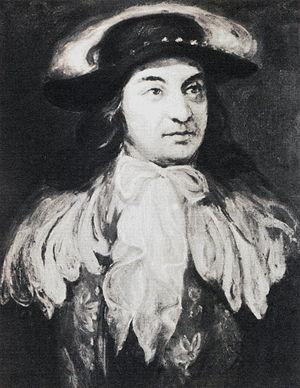
Israël Ori est une figure éminente du mouvement national de libération du peuple arménien contre la domination de l'Empire ottoman et de la Perse. Il a été rendu célèbre par la propagande soviétique, qui a voulu voir en lui un messager du peuple arménien venant justifier l’expansionnisme de l'empire russe.